Ante Mandić

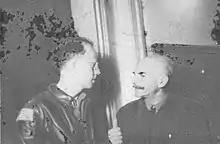
Ante Mandić (pictured right) at the third session of the ZAVNOH in Topusko, 1944.

Ante Mandić (2 June 1881 – 15 September 1959) was a lawyer and Croatian and Yugoslavian politician born in Trieste. He studied law at the University of Vienna and obtained his doctoral degree in law from the University of Graz before being employed by the law office of Gjuro Červar in Opatija. Mandić was visiting his wife's family in the area of Kyiv in summer of 1914 and he remained there following the outbreak of the World War I.